Alexander Keiller (archaeologist)

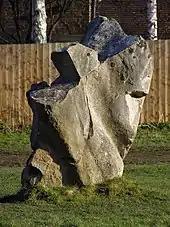
The Forge Stone at Avebury Stone Circle

On 29 February 1924, Keiller married Veronica Mildred Liddell (1900–1964). Veronica shared his interest in archaeology and visited Avebury with him later that year. She was one of the supervisors for the 1925–1929 Windmill Hill excavations, near Avebury, alongside her sister Dorothy Liddell. Following a separation, Keiller divorced Veronica in 1934.